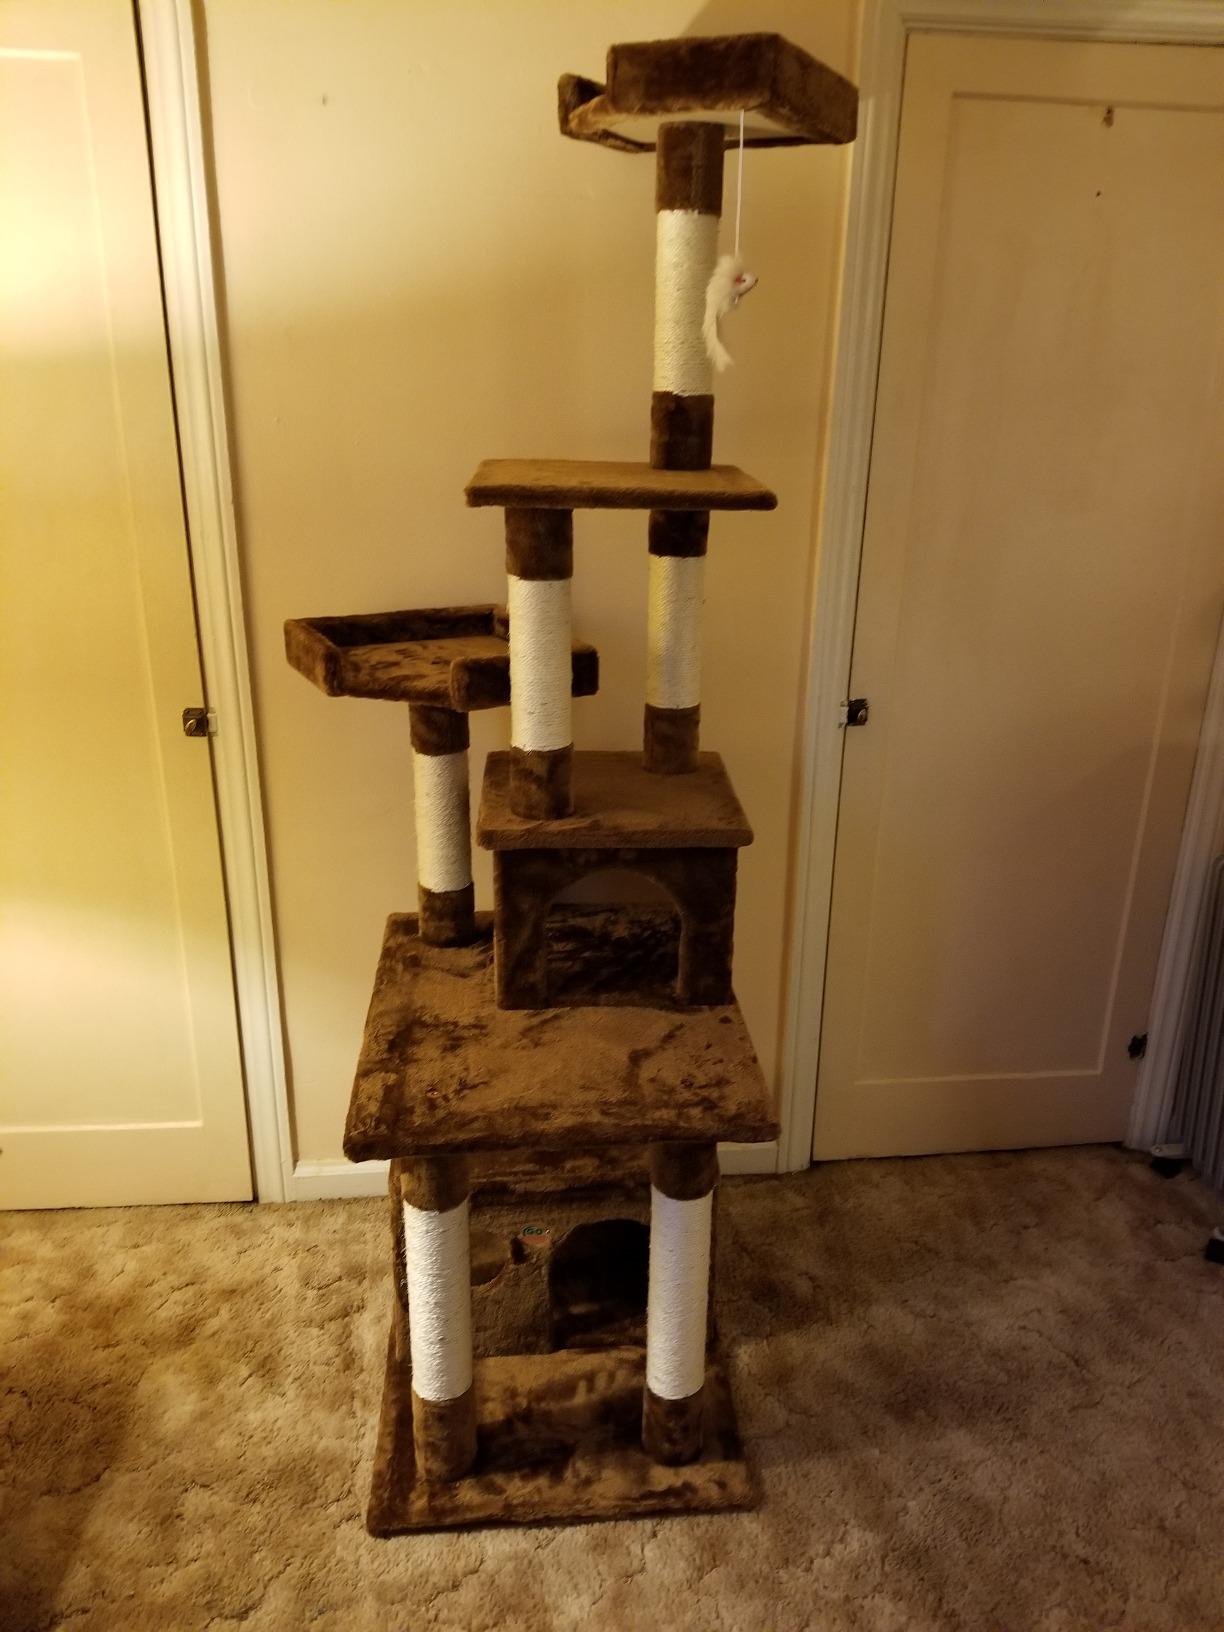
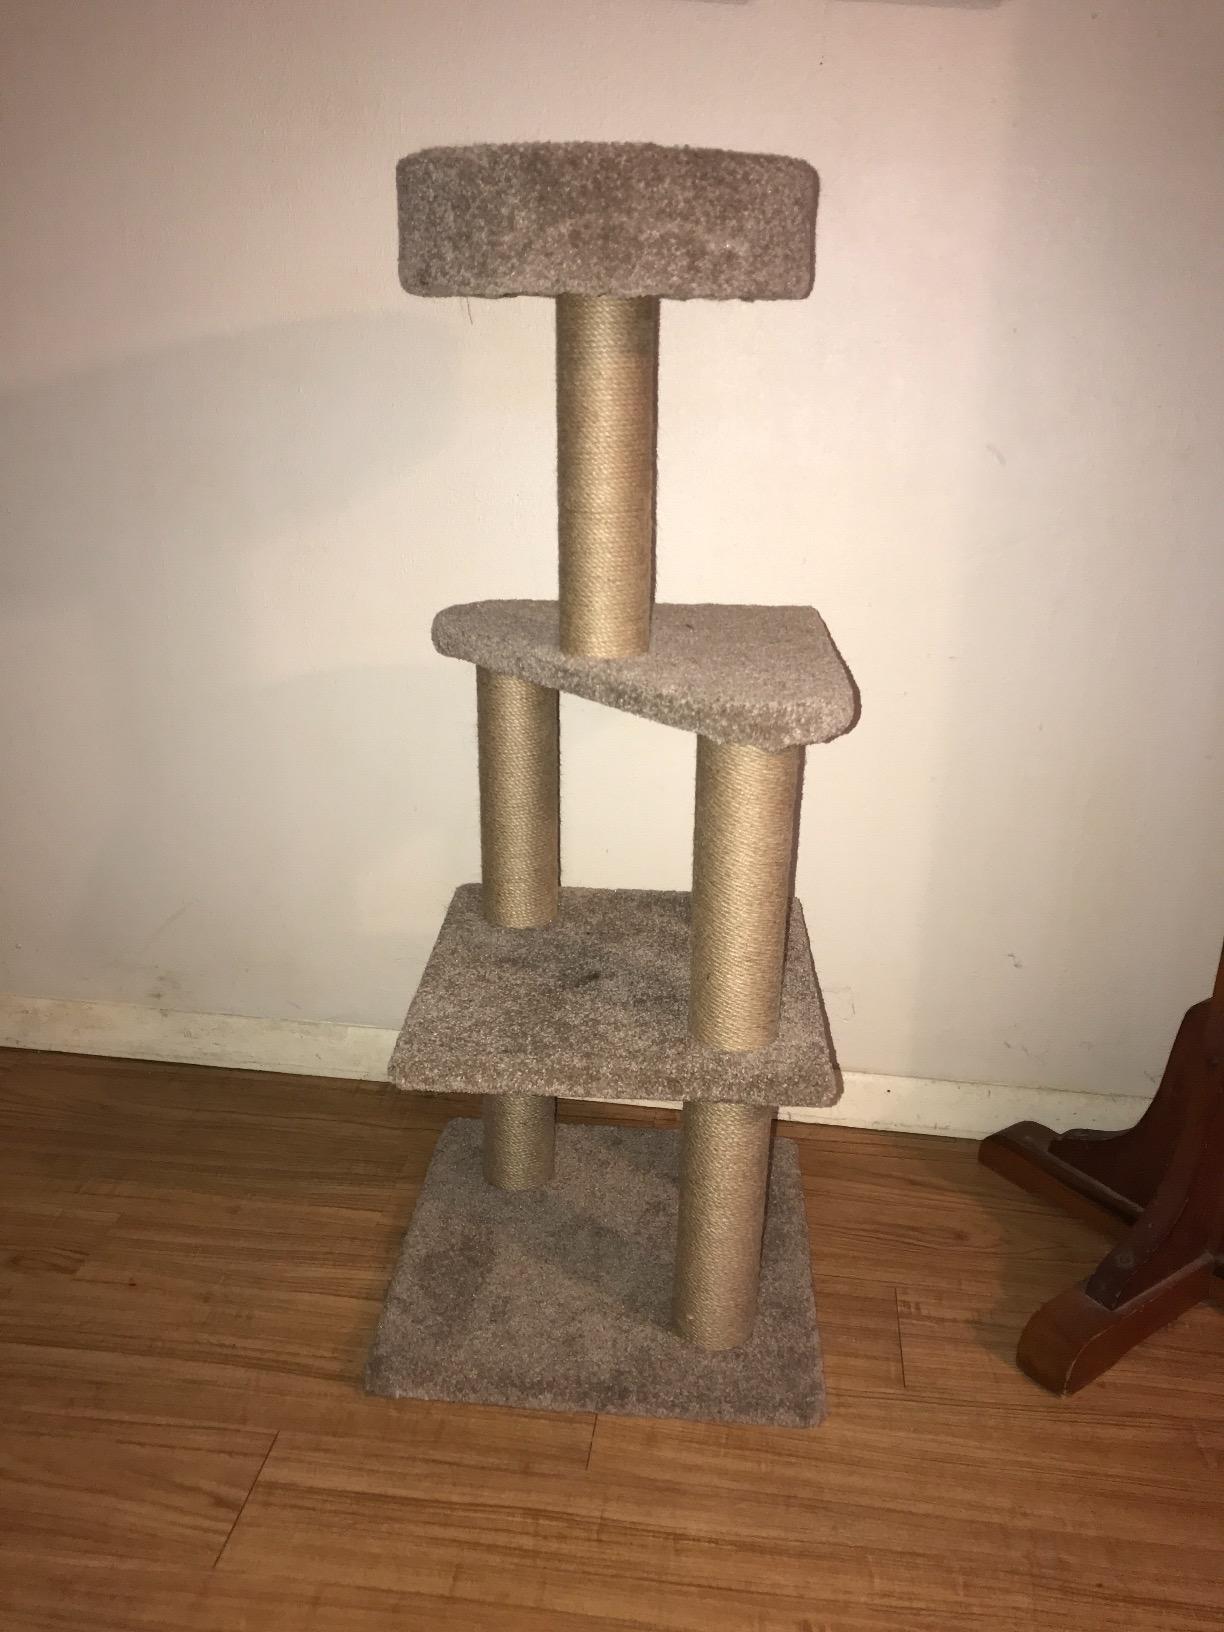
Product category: items_cat tree
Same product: no